Mons, Belgium

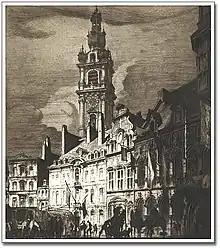
Canadians entering Mons in 1918

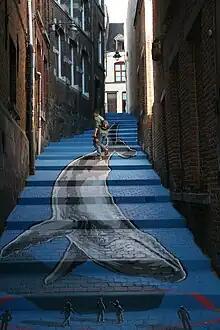
Typical narrow street decorated with a "street art" design

On 2324 August 1914, Mons was the location of the Battle of Mons—the first battle fought by the British Army in World War I. The British were forced to retreat with just over 1,600 casualties, and the town remained occupied by the Germans until its liberation in the Second Battle of Mons by the Canadian Corps during the final days of the war.